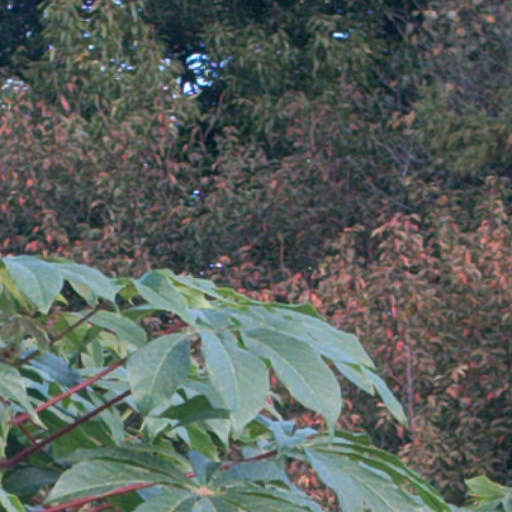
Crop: cassava